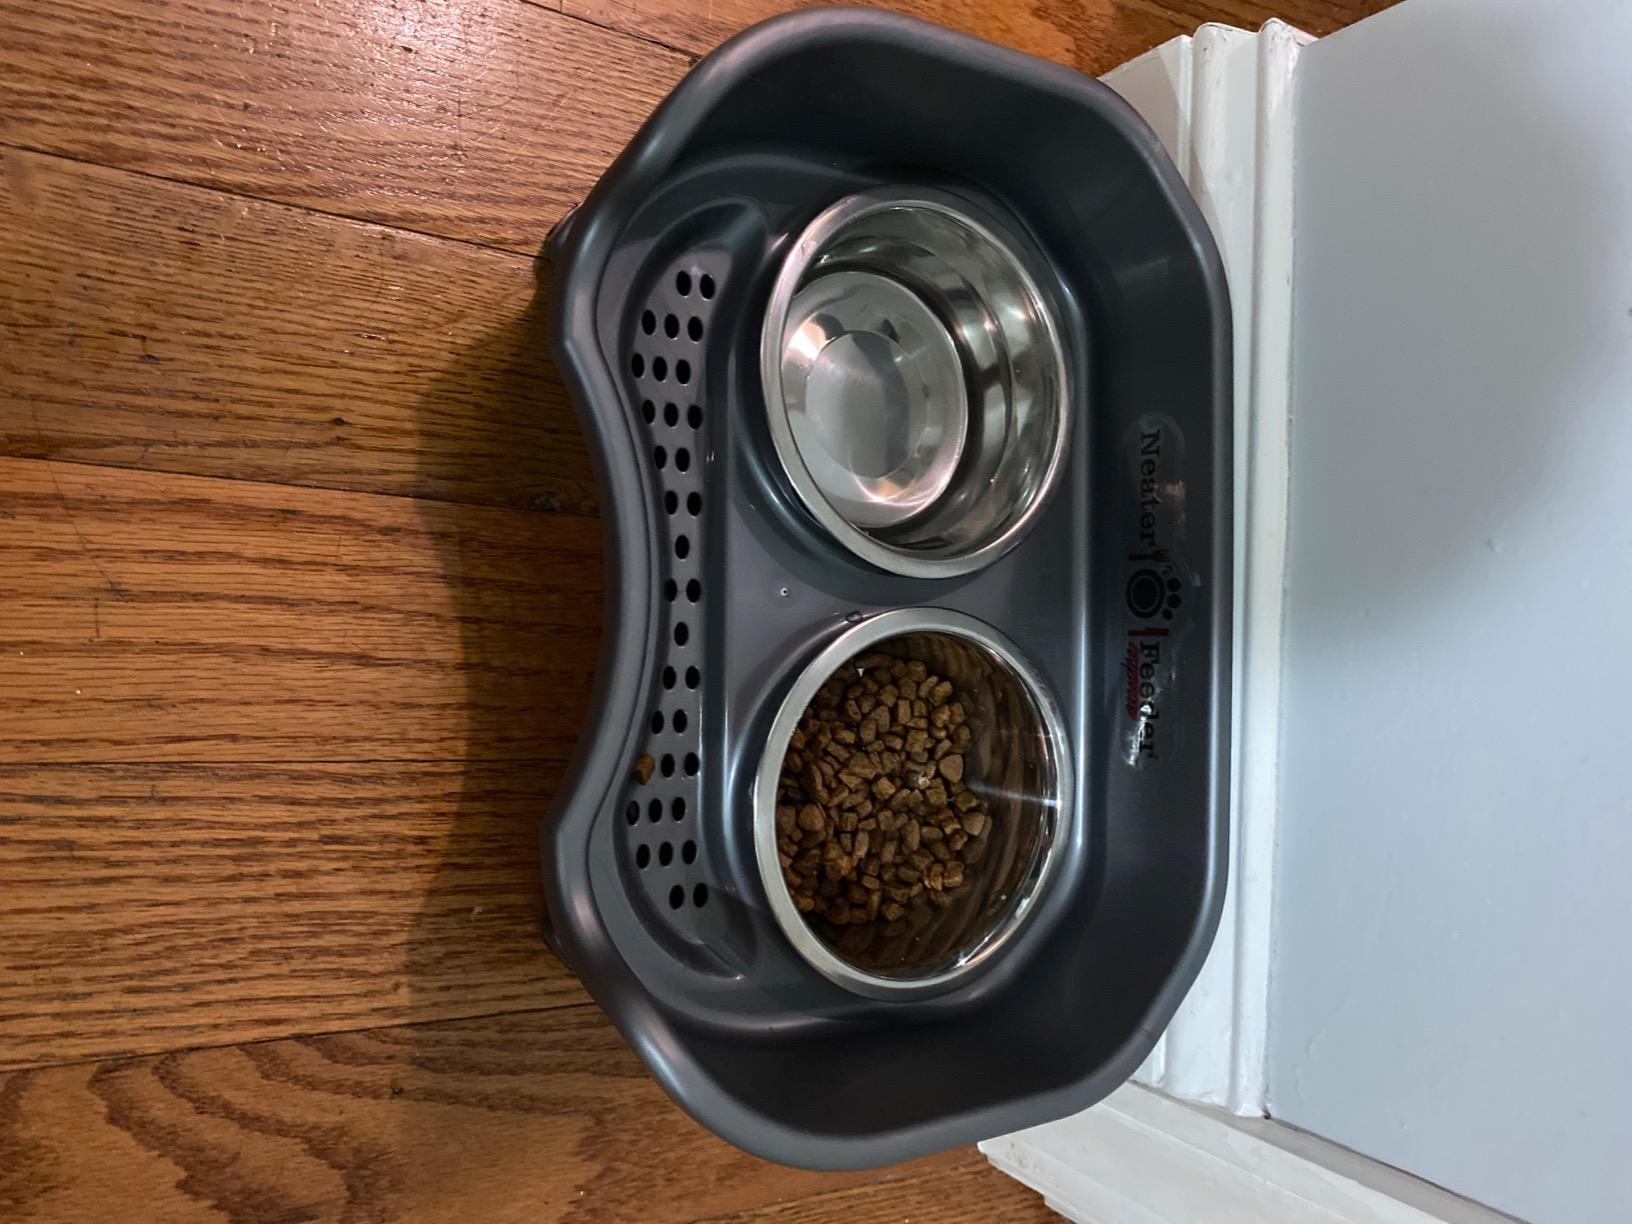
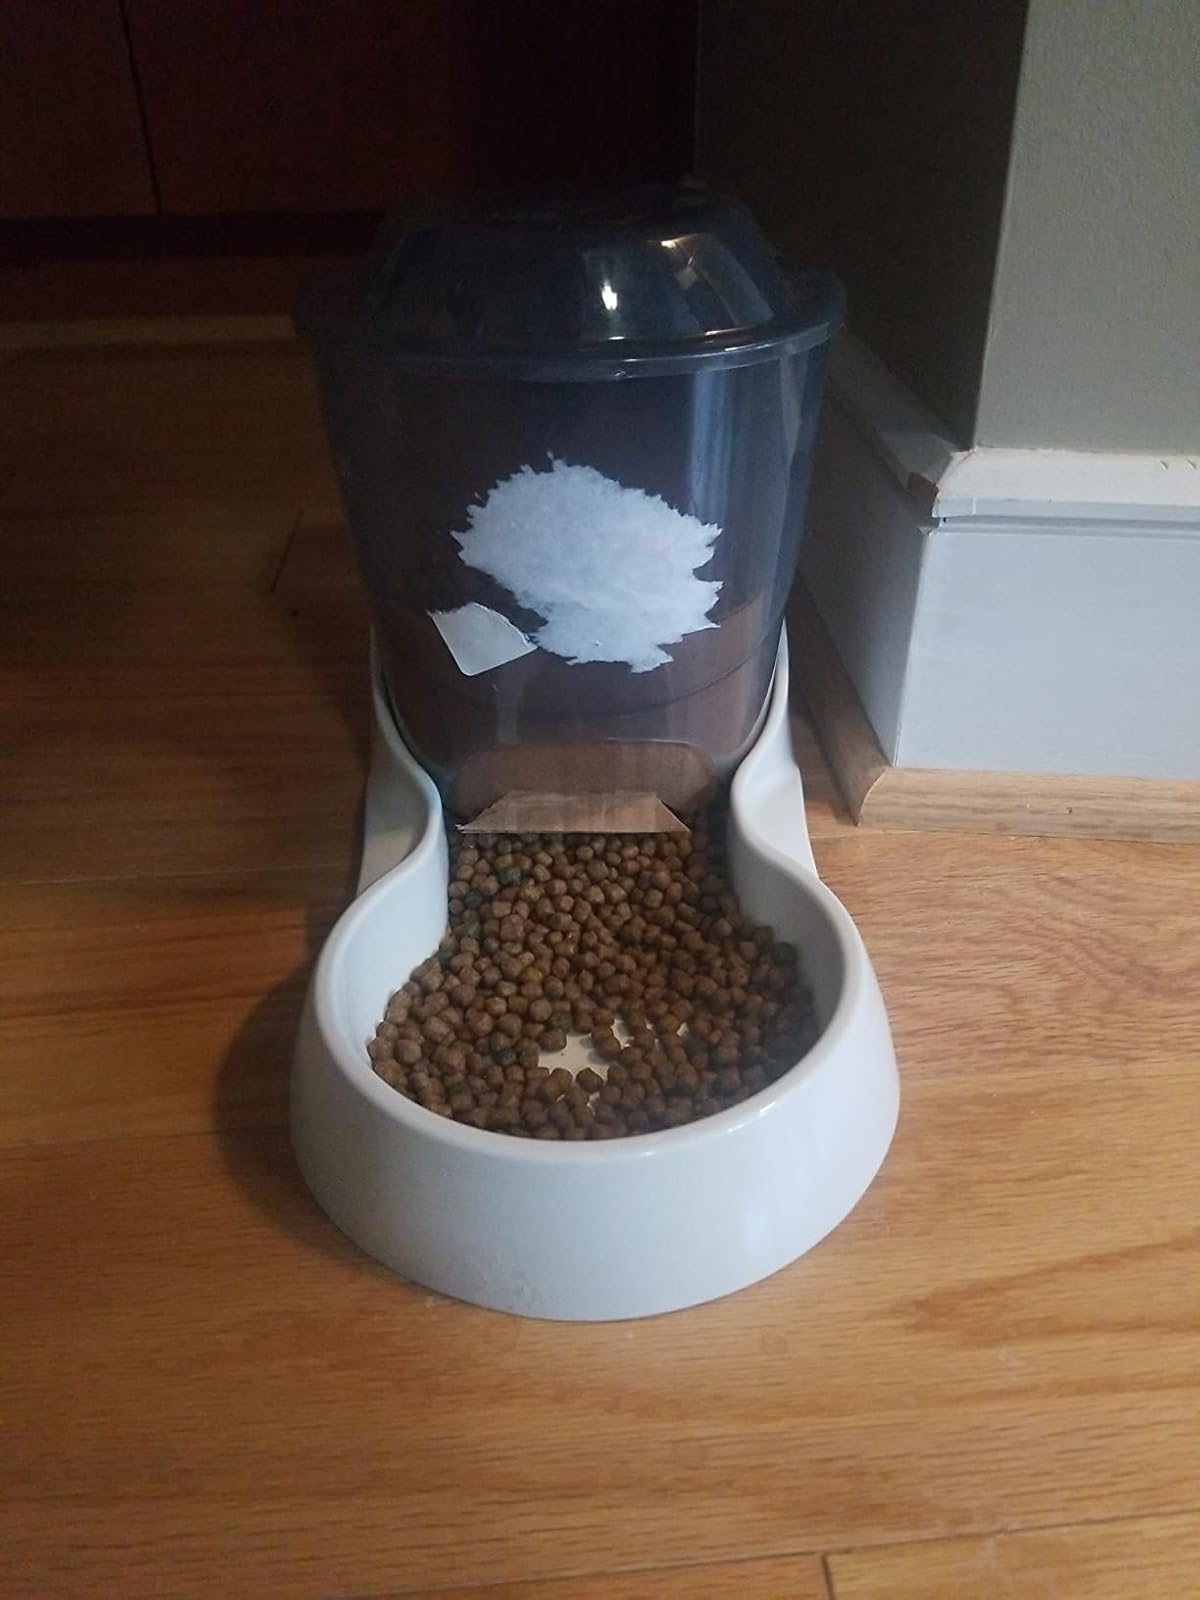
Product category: items_feeder
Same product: no